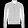
Label: Coat